PSK31

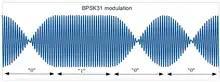
Example of PSK31 modulation

PSK31 is typically created by software that generates an amplitude- and phase-modulated waveform that is converted to an audio frequency analog signal by a sound card. In the most-commonly-used variant, BPSK31, binary information is transmitted by either imparting a 180-degree phase shift (a binary "zero") or no phase shift (a binary "one") in each 32ms symbol interval. The 180-degree phase shift for a "zero" bit code occurs at a null amplitude.